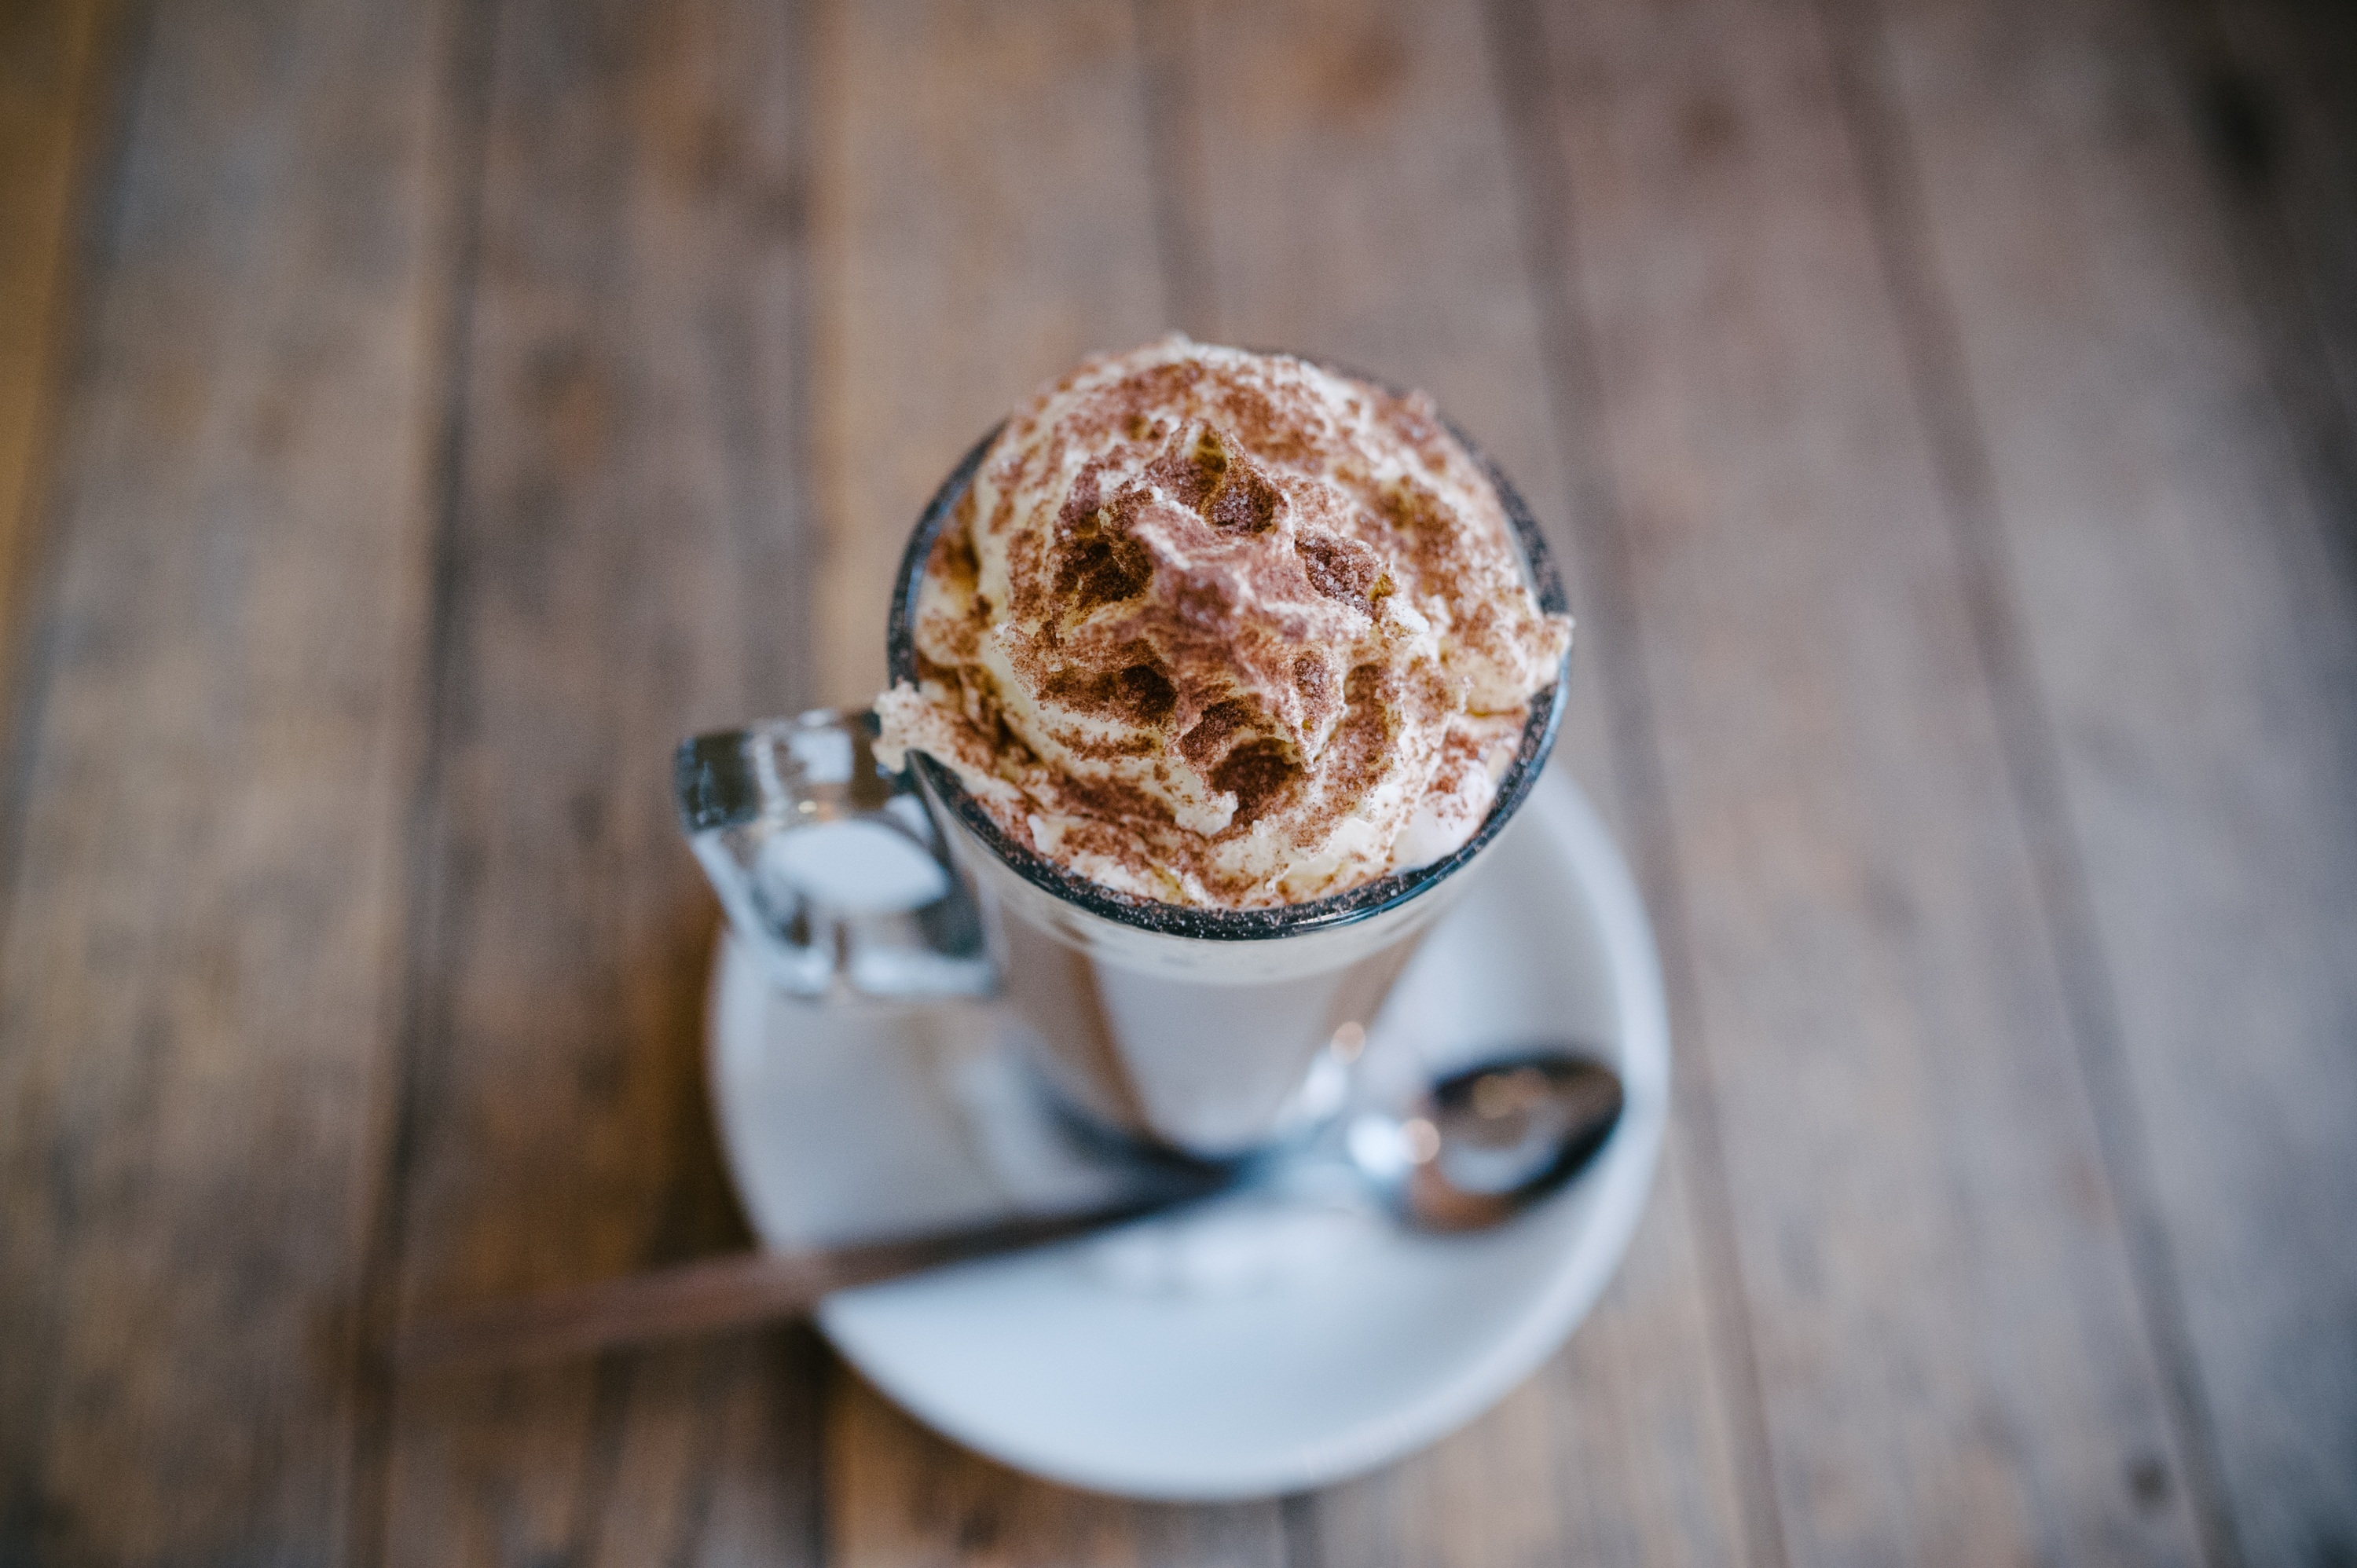
table, coffee, wood, sweet, dawn, rustic, dark, cup, cappuccino, dish, meal, food, drink, breakfast, chocolate, milk, espresso, dessert, cream, delicious, sugar, icing, hot, wooden, sweetness, flavor